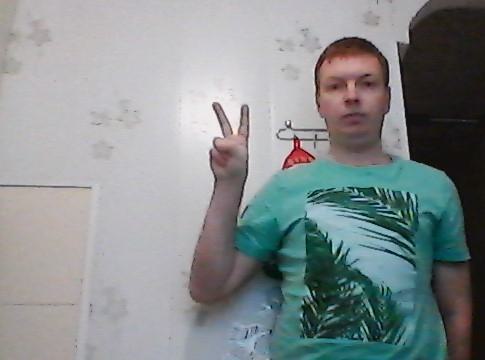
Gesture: peace